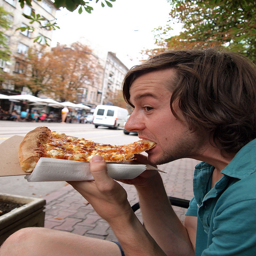
a man eats a piece of pizza in big park
Person eating a slice of pizza sitting on a bench in the city.
a person that is eating a big piece of pizza
a young man bites into a slice of pizza.
Adult consuming sliced pizza while sitting on sidewalk bench.